Sainte-Foy, Seine-Maritime

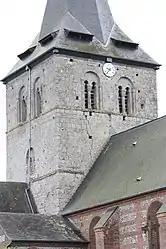
The church in Sainte-Foy

Sainte-Foy is a commune in the Seine-Maritime department in the Normandy region in northern France.